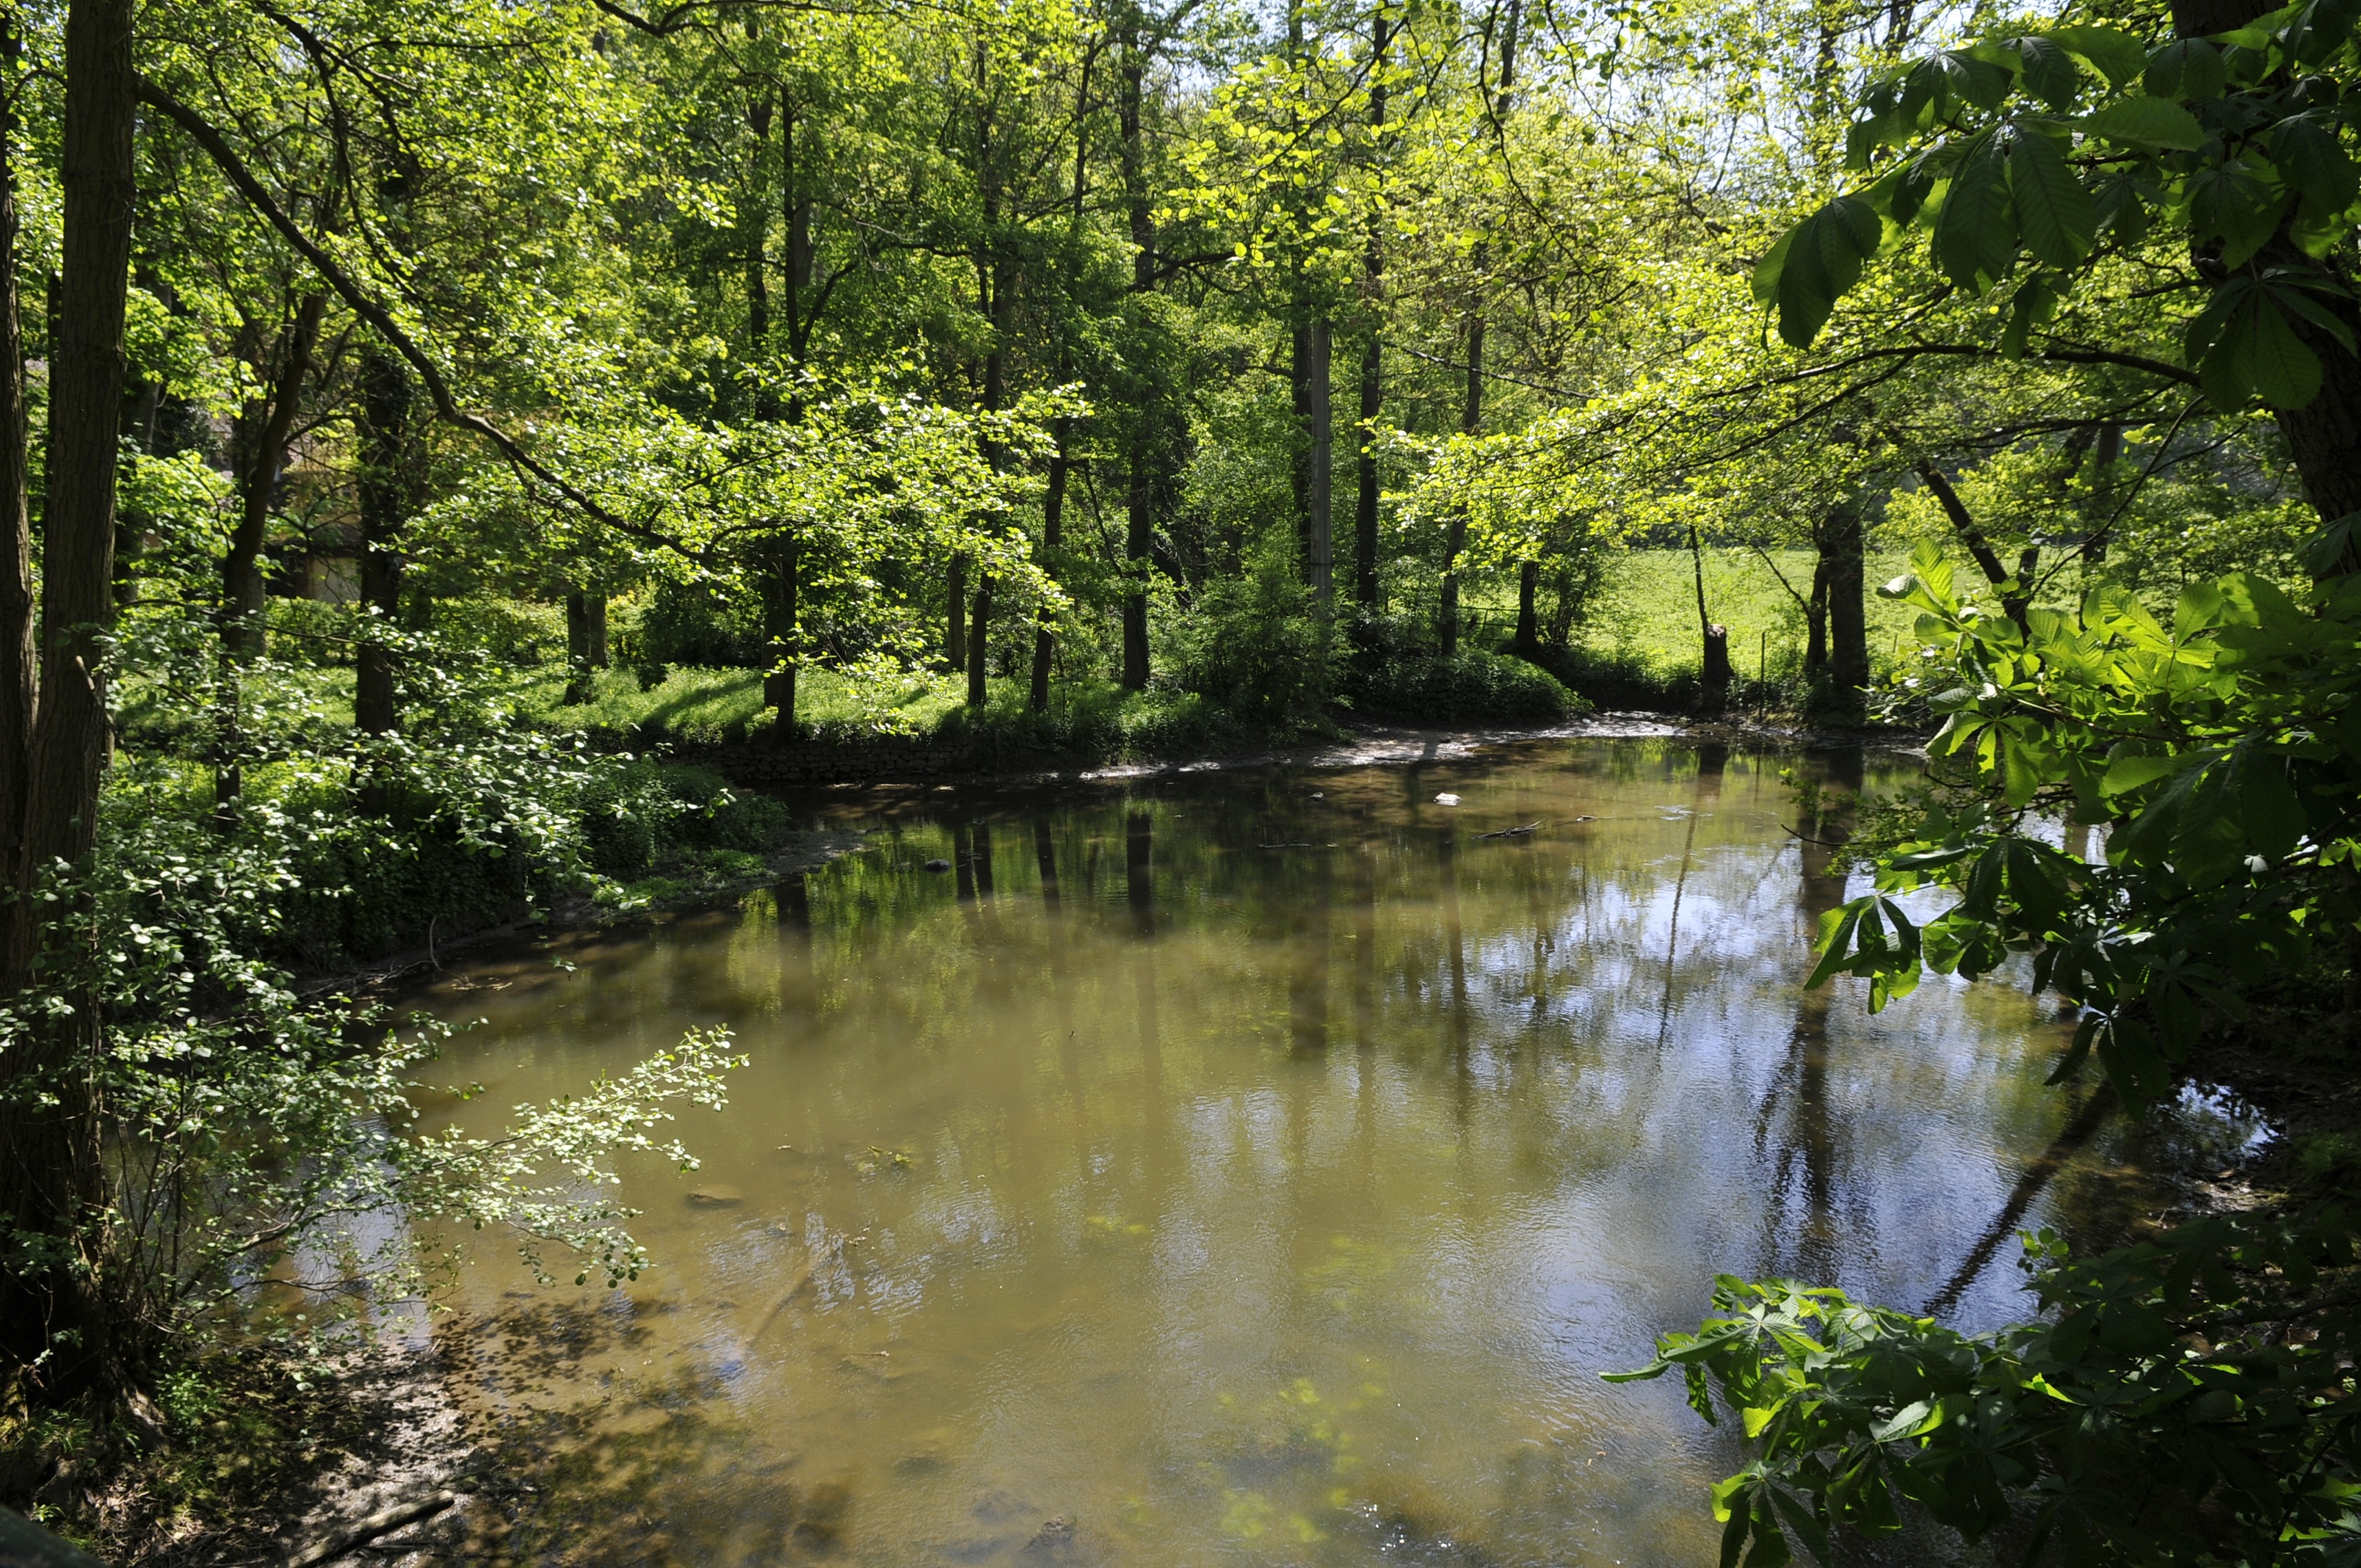
landscape, tree, water, nature, forest, grass, creek, swamp, wilderness, branch, plant, leaf, lake, river, pond, france, stream, reflection, jungle, body of water, bank, vegetation, rainforest, wetland, floodplain, woodland, tributary, ecosystem, watercourse, nature reserve, state park, riparian zone, water's edge, biome, old growth forest, yerres, temperate broadleaf and mixed forest, temperate coniferous forest, bayou, riparian forest, water resources, tropical and subtropical coniferous forests, valdivian temperate rain forest, fluvial landforms of streams